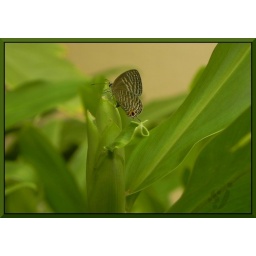
All along I wandered in search of greenAnd I am not disappointedThere is still green left in the face of earth,Save GREEN...